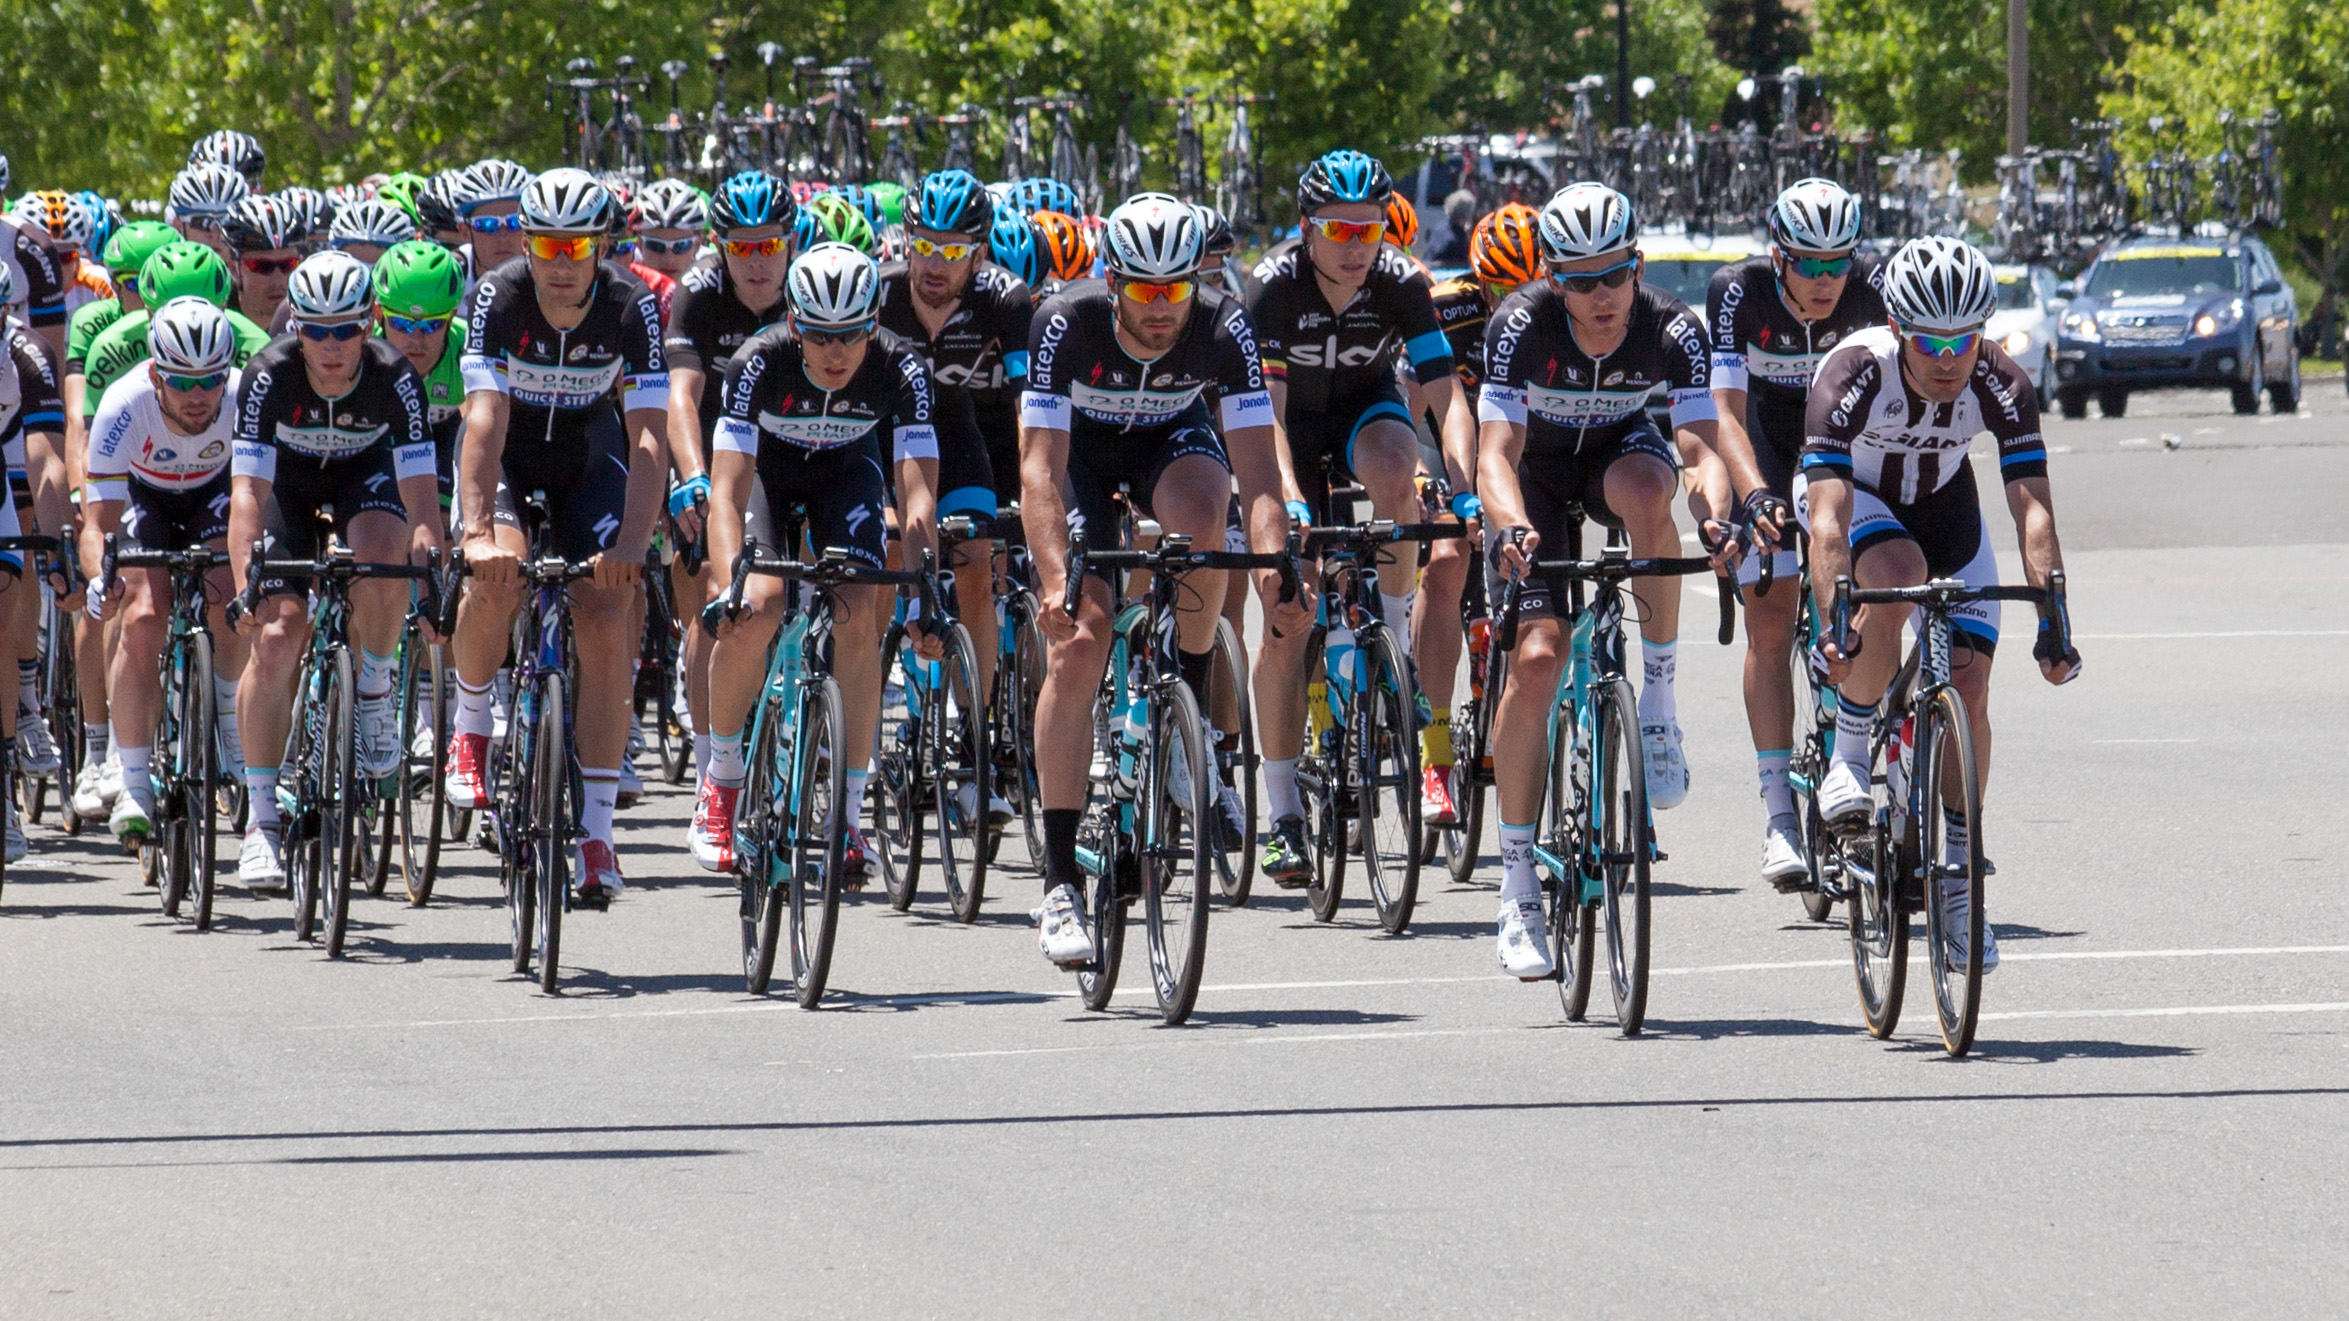
bicycle, recreation, vehicle, sports equipment, cycling, race, sports, racing, sacramentovalley, amgentourofcalifornia, road cycling, outdoor recreation, cycle sport, cyclo cross, bicycle racing, road bicycle, endurance sports, racing bicycle, road bicycle racing, duathlon, keirin